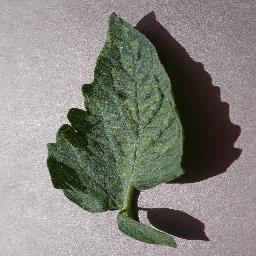
Label: Tomato___Spider_mites Two-spotted_spider_mite